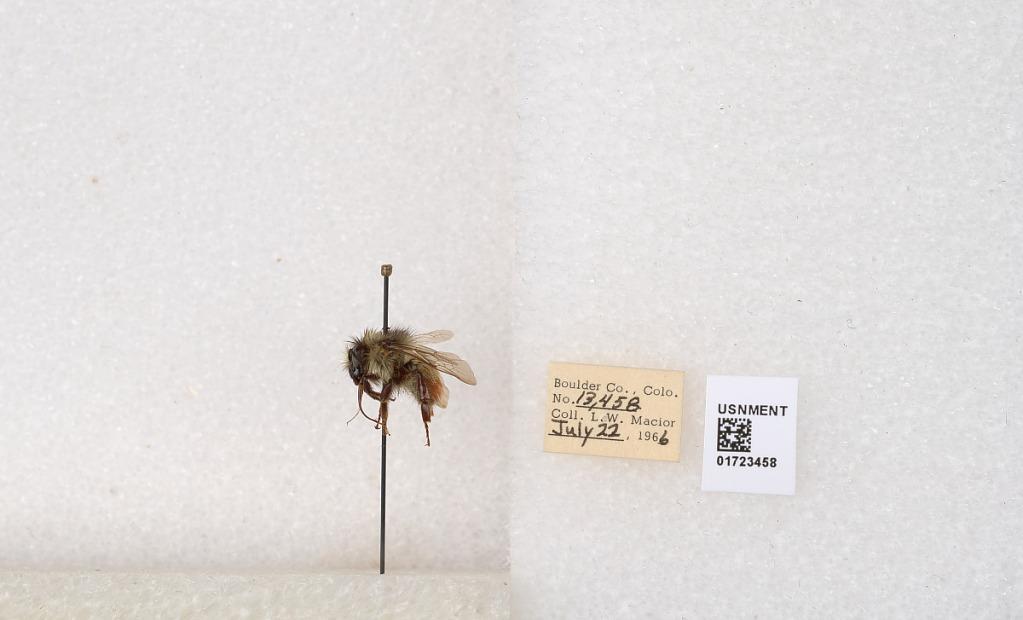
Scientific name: Bombus flavifrons Cresson
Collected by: L. Macior
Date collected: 1966-7-22
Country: United States
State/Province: Colorado
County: Boulder
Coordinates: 40.0925, -105.358